Helitron (biology)

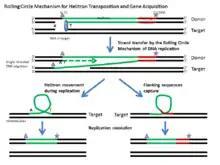
Rolling-Circle Mechanism for Helitron transposition and gene acquisition in the concerted model

Helitron could be either autonomous or non-autonomous. One transposase molecule cleaves at the donor (by the first tyrosine (Y1) residue of the Rep protein) and target sites (by the second tyrosine (Y2) residue) and binds to the resulting 5' ends. The free 3' OH in the target DNA attacks the DNA–Y1 bond and forms a bond with the donor strand resulting in strand transfer. Replication at the cleaved donor site initiates at the free 3' OH where the donor strand serves as a primer for DNA synthesis by host DNA polymerase and replication proceeds to displace one strand of the helitron. If the palindrome and 3' end of the element are recognized correctly, cleavage occurs after the CTRR sequence and the one Helitron strand is transferred to the donor site where DNA replication resolves the heteroduplex.